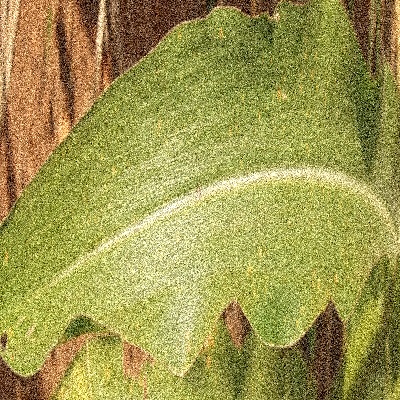
Label: Corn_(Maize)___Leaf_Spot